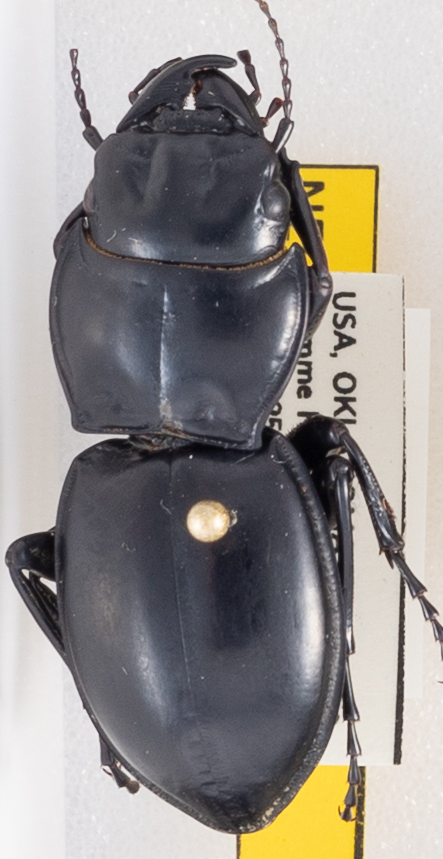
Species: Pasimachus californicus
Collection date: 2021-09-08
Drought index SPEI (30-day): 0.574
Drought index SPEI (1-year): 0.51
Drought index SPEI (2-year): -0.226